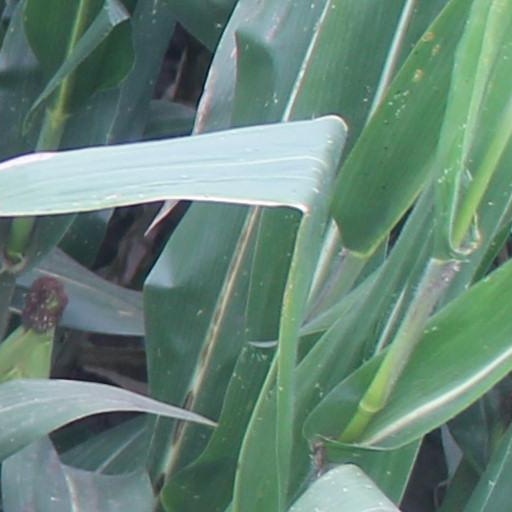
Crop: maize; corn